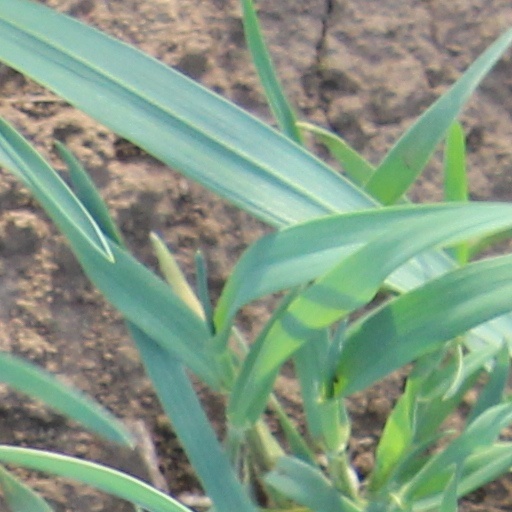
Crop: wheat